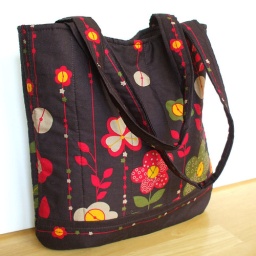
Such an adorable mod flower with clock face print on brown in a cute tote style.